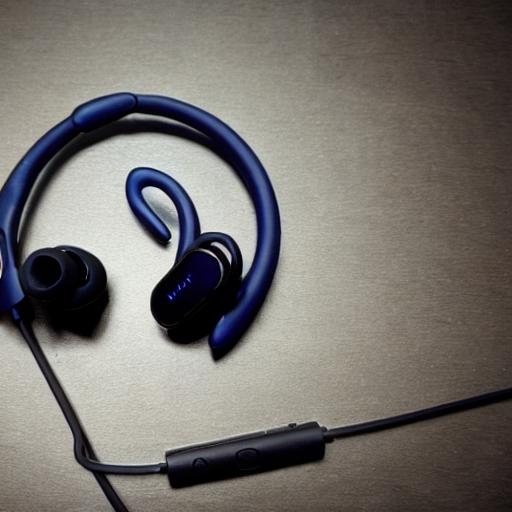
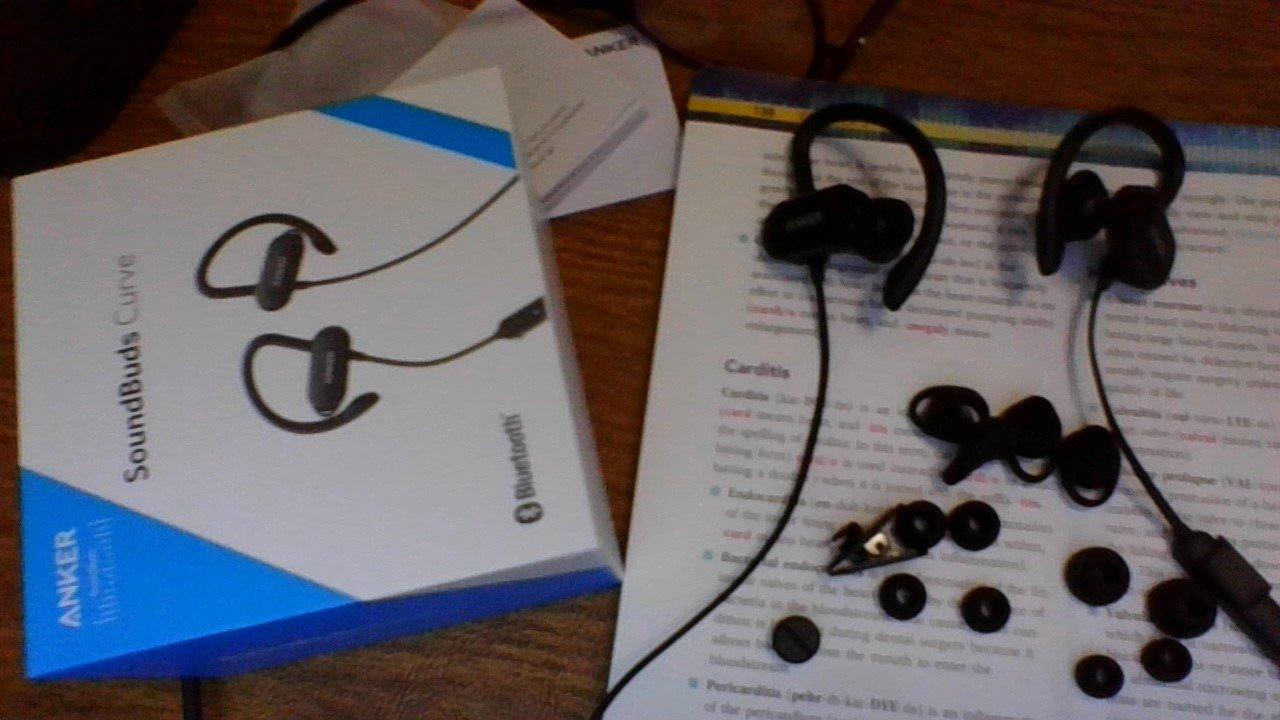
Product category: headphones
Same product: no